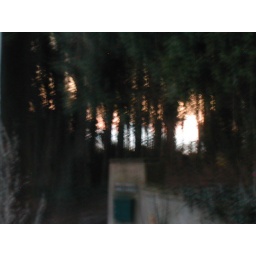
Wintry sun &amp;amp; sky over bay, forest &amp;amp; mountains, seen through A&amp;amp;J's drive (experimental shots)